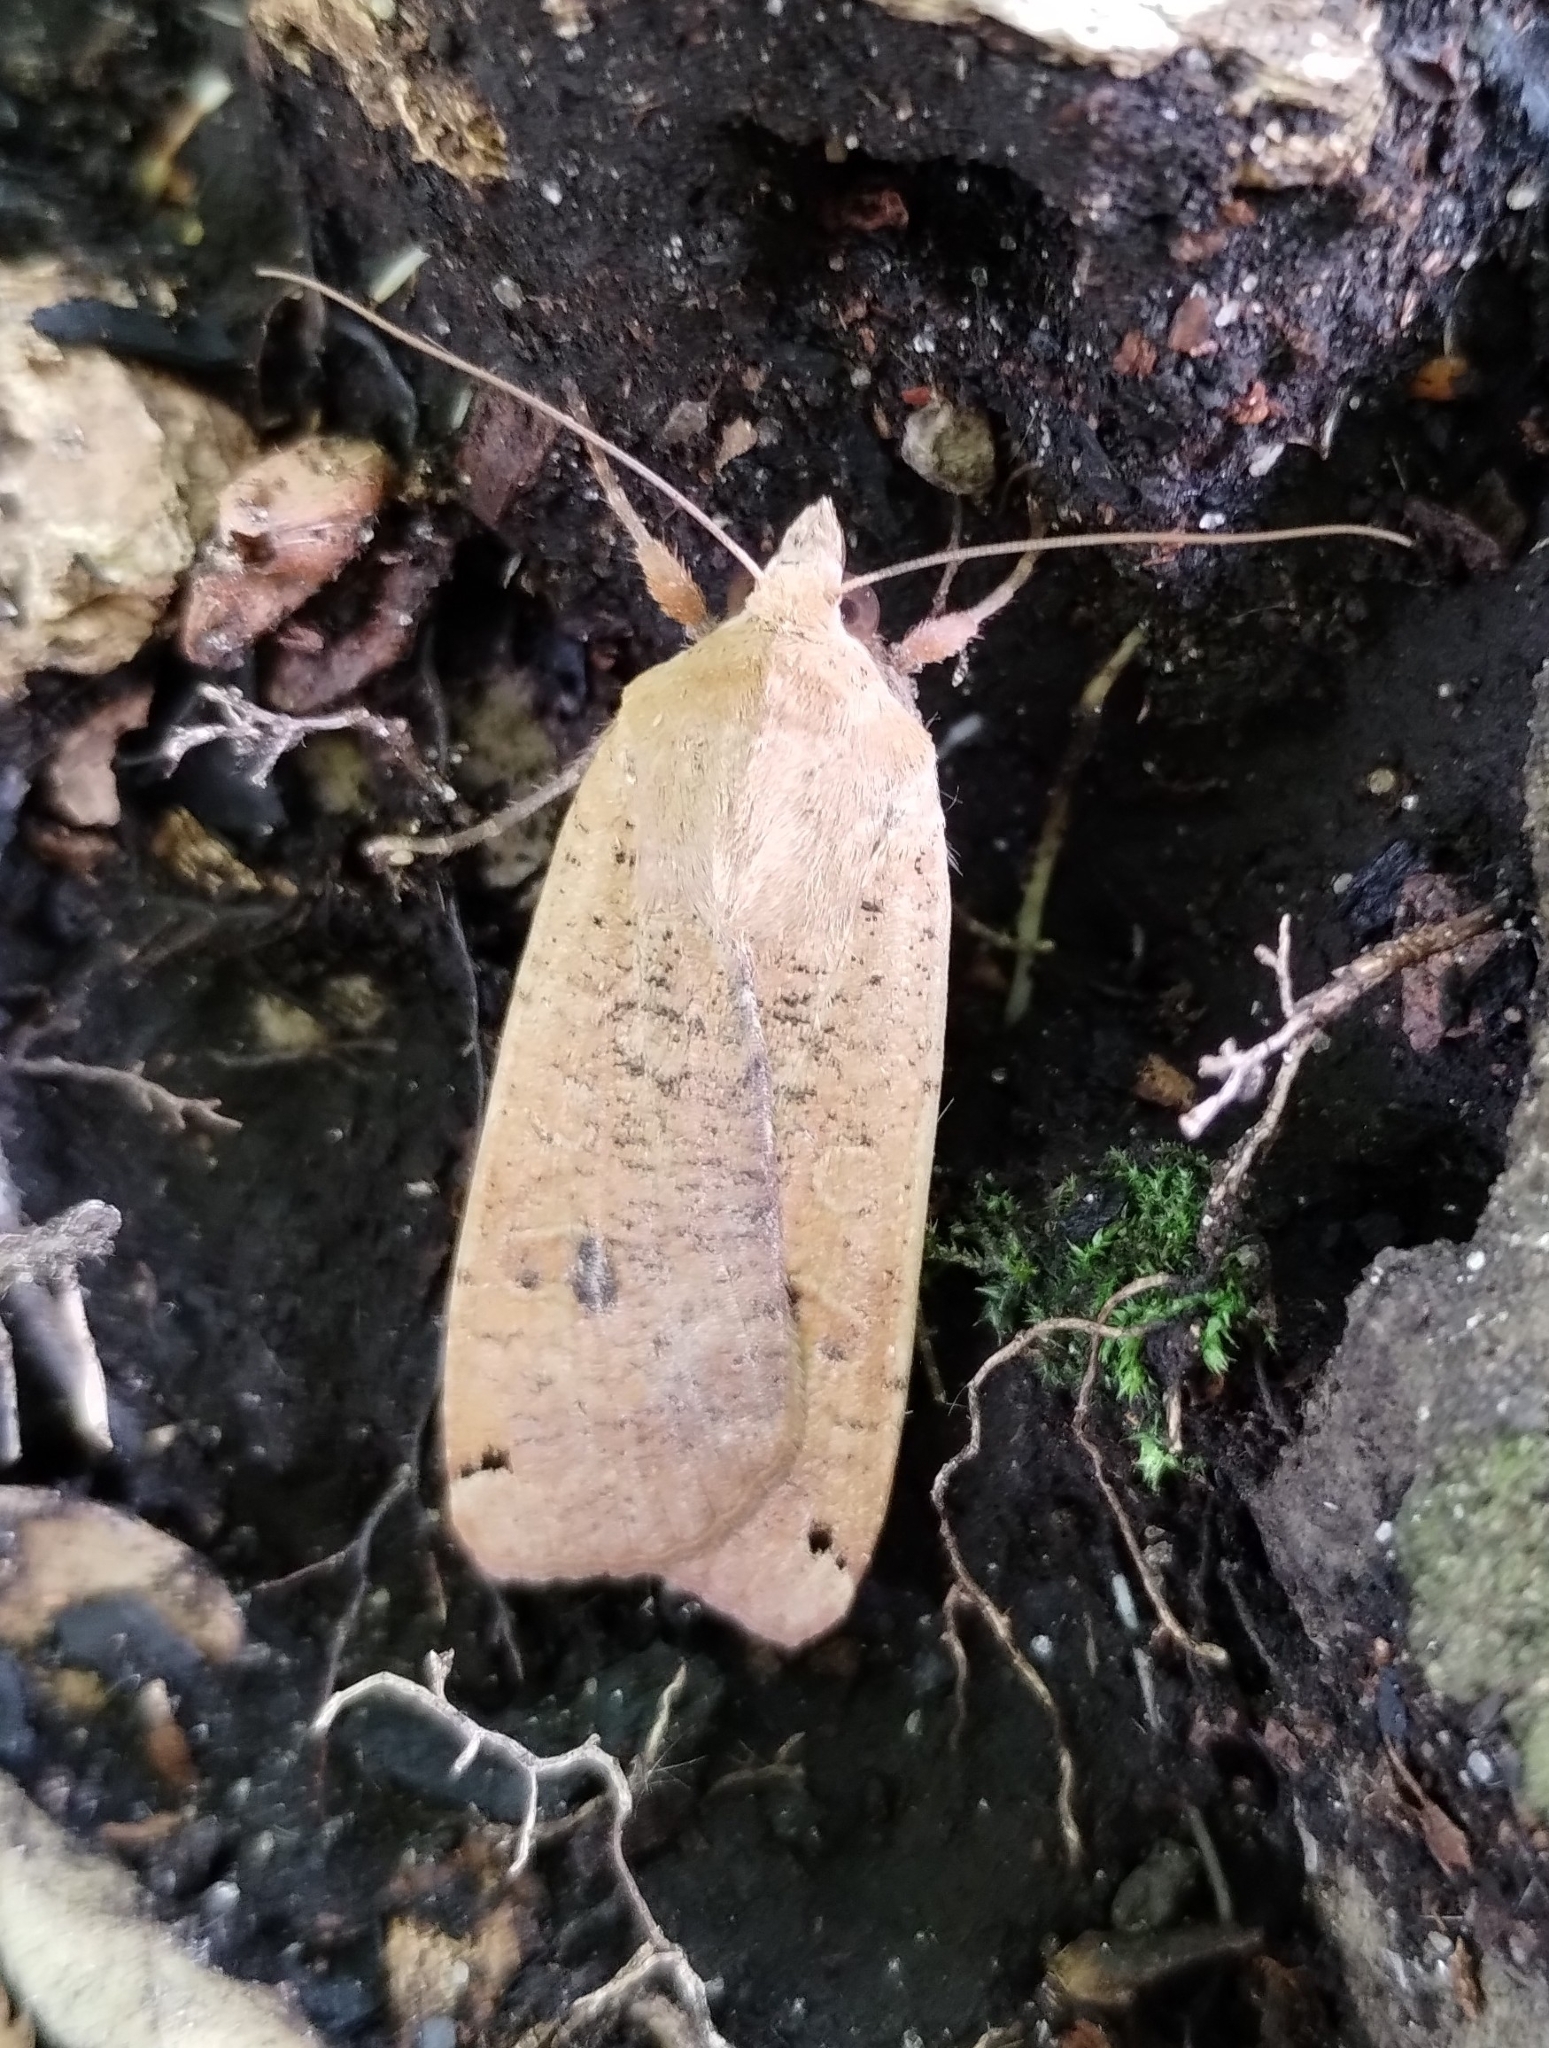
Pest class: cutworms